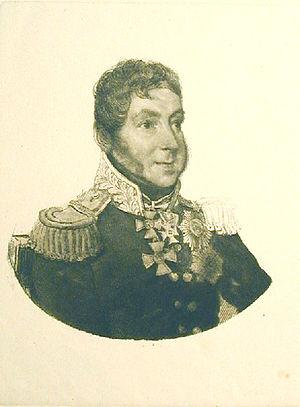
Le Prince Alekseï Ivanovitch Gortchakov fut le premier de la famille des Gortchakov à s'illustrer durant le règne de Catherine II. Il se distingua sous les ordres de son oncle Souvorov lors de la guerre russo-turque de 1768-1774, et participa en tant qu'officier général aux Guerres de la Révolution française en 1799, et à la guerre contre Napoléon en Pologne en 1806–1807. Il succéda à Barclay de Tolly au poste de Ministre de la Guerre du 24 août 1813 au 12 décembre 1815.